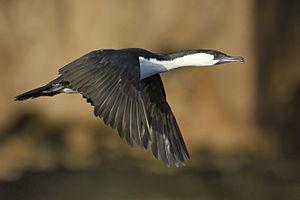
Le Cormoran de Tasmanie est une espèce d'oiseau de mer endémique des côtes méridionales de l'Australie.